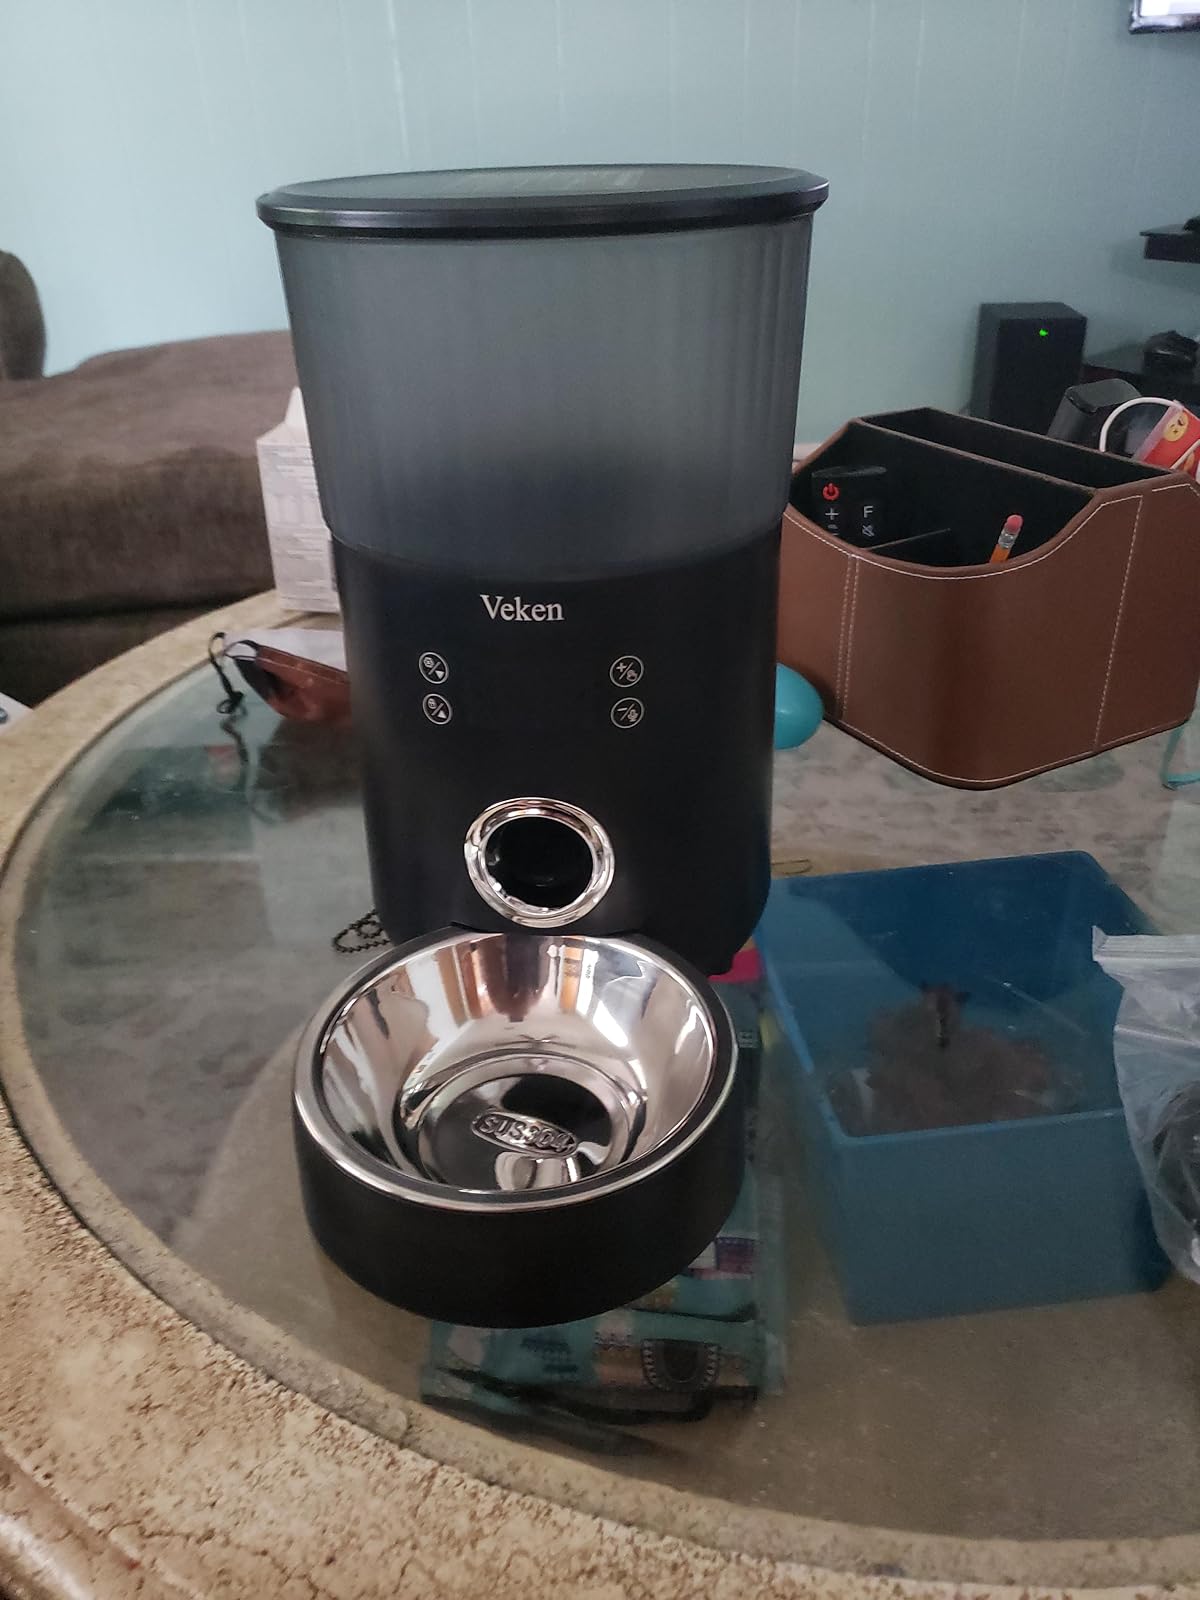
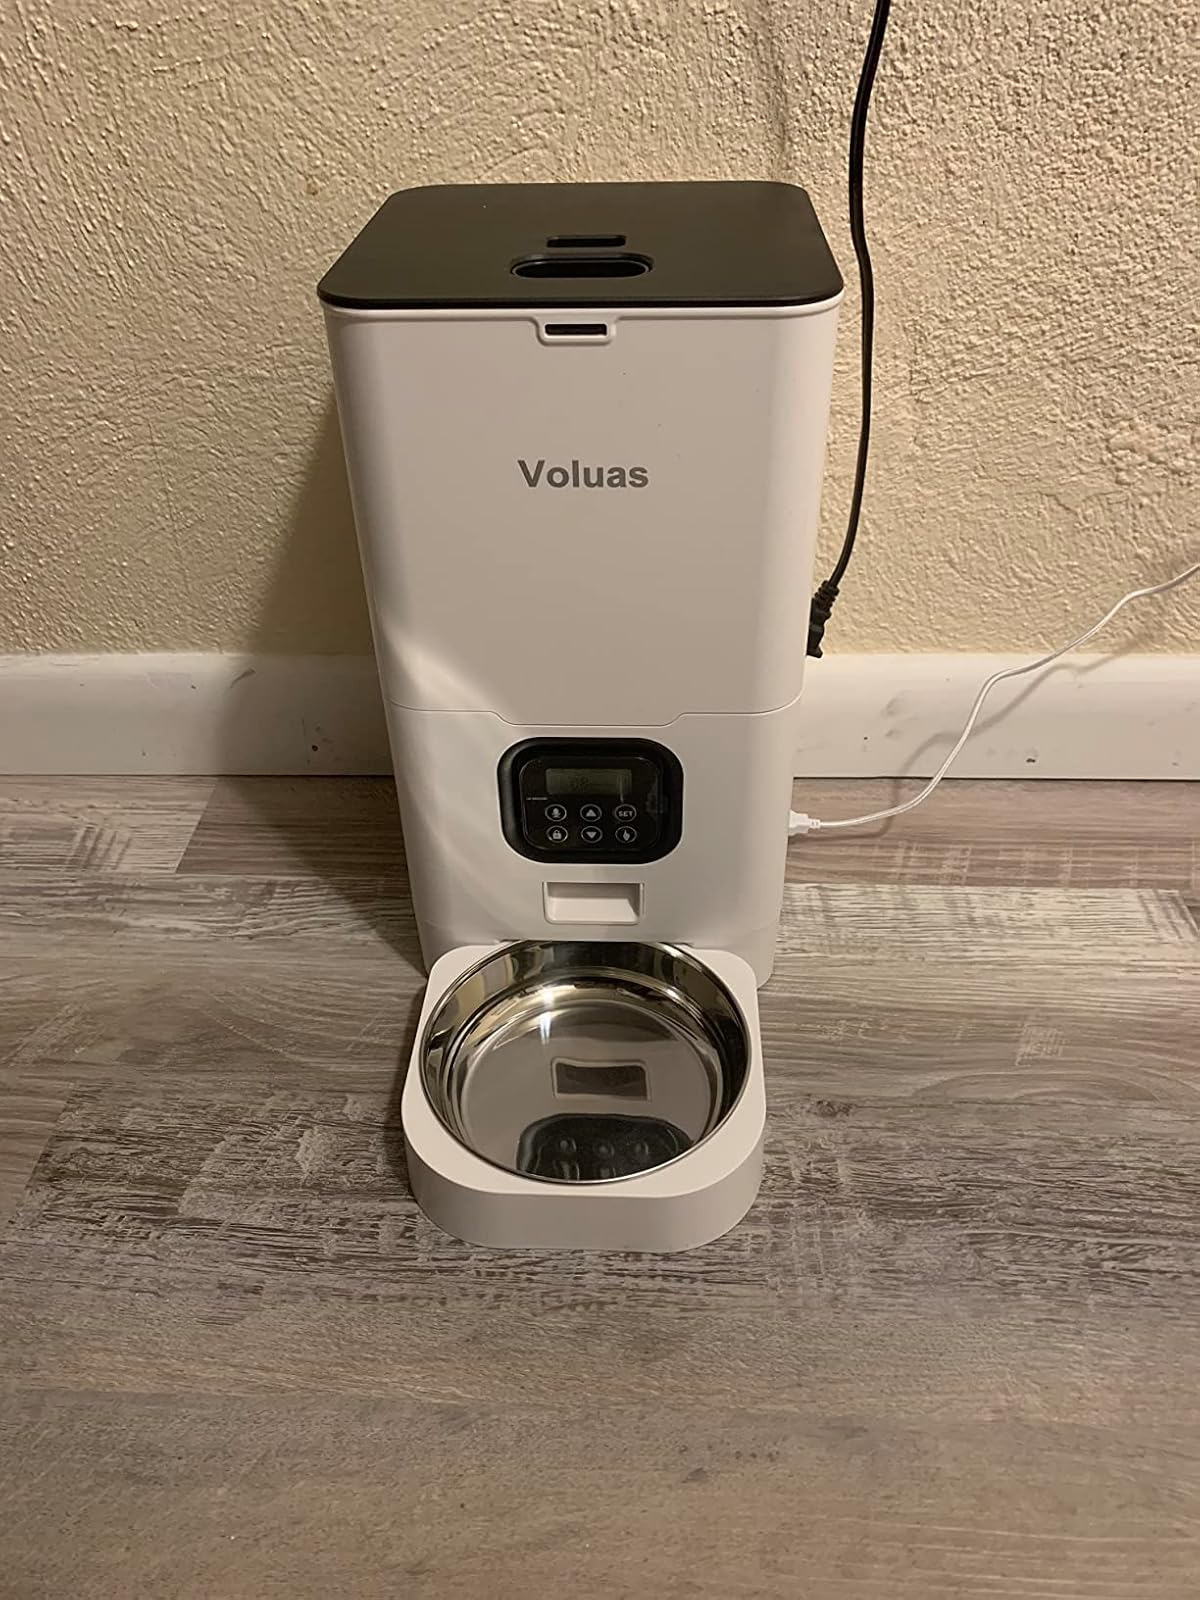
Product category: items_feeder
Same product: no